Turville Grange

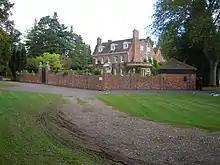
Turville Grange, seen from the common

Turville Grange is a large detached house in the village of Turville Heath in the English county of Buckinghamshire. It was built in the late 18th century and expanded and altered c.1890 for a Stephen Smith. It has been listed Grade II on the National Heritage List for England since June 1955. A wing to the rear of the house was added by Walter Tapper in the 1900s.